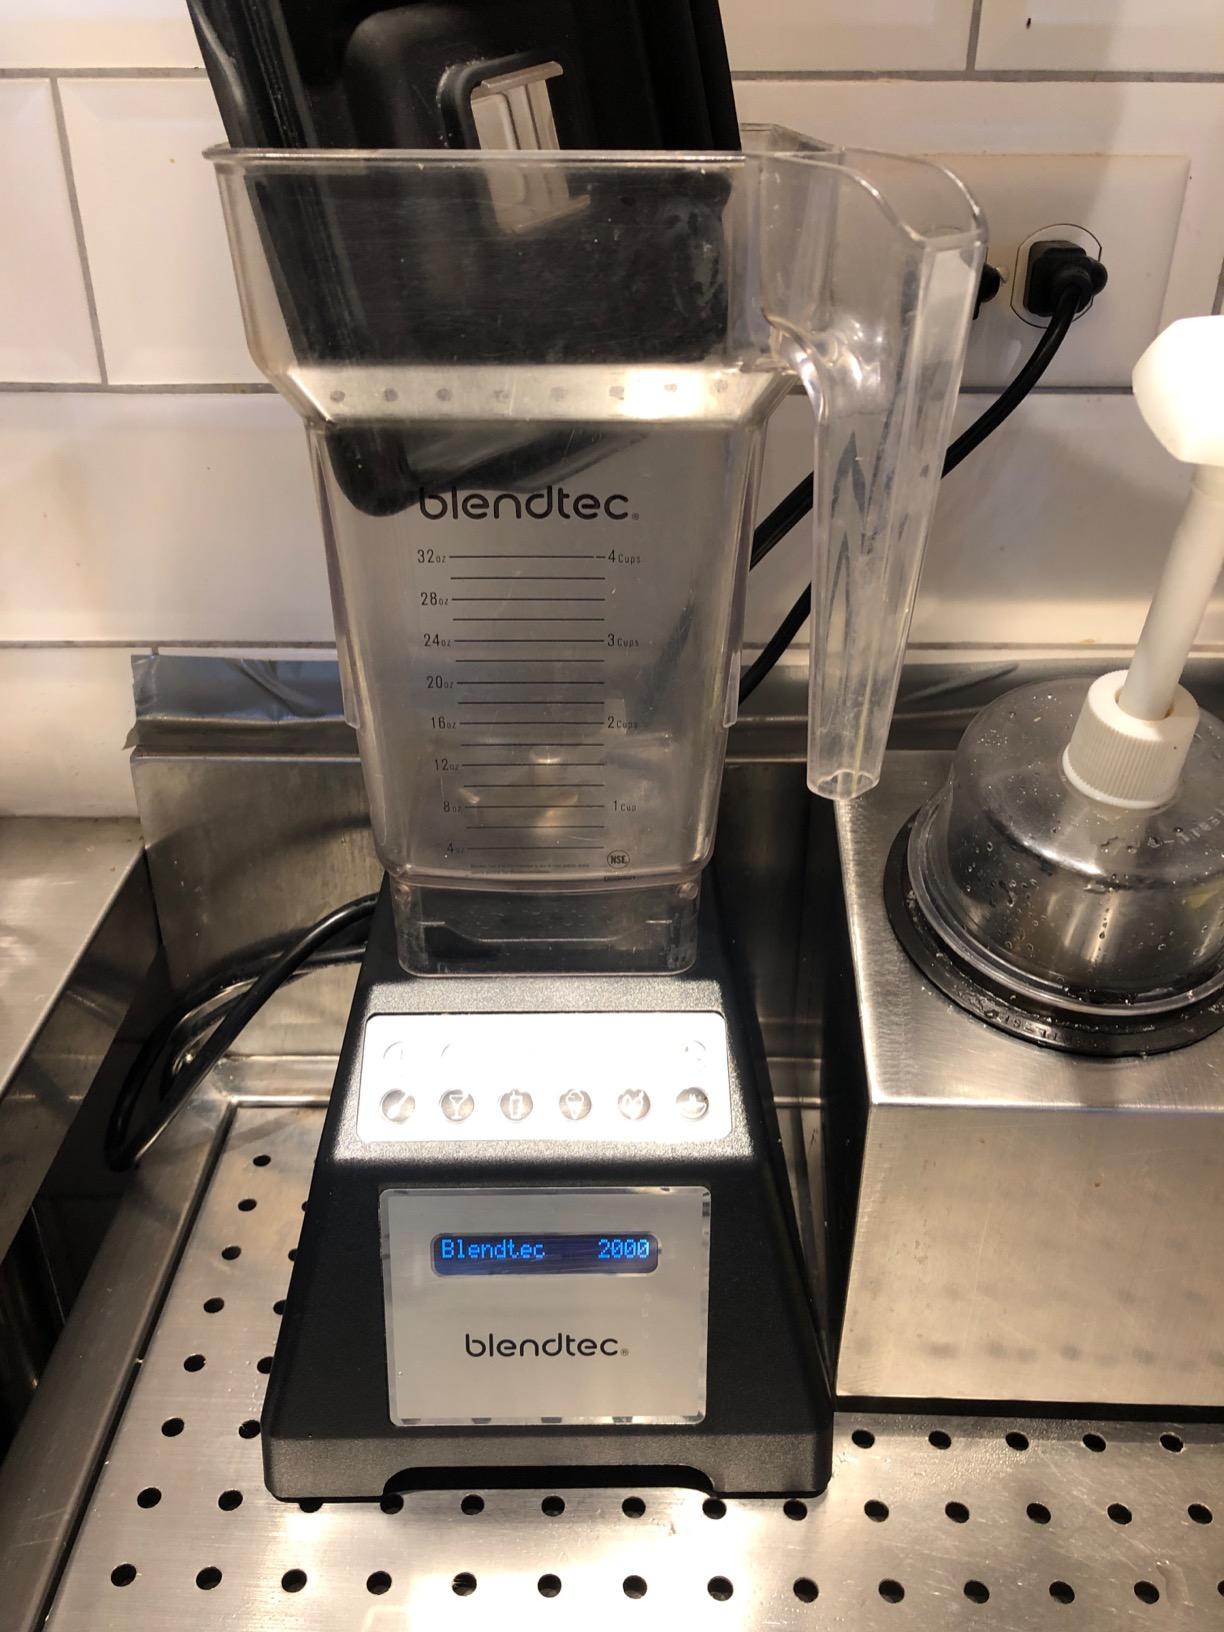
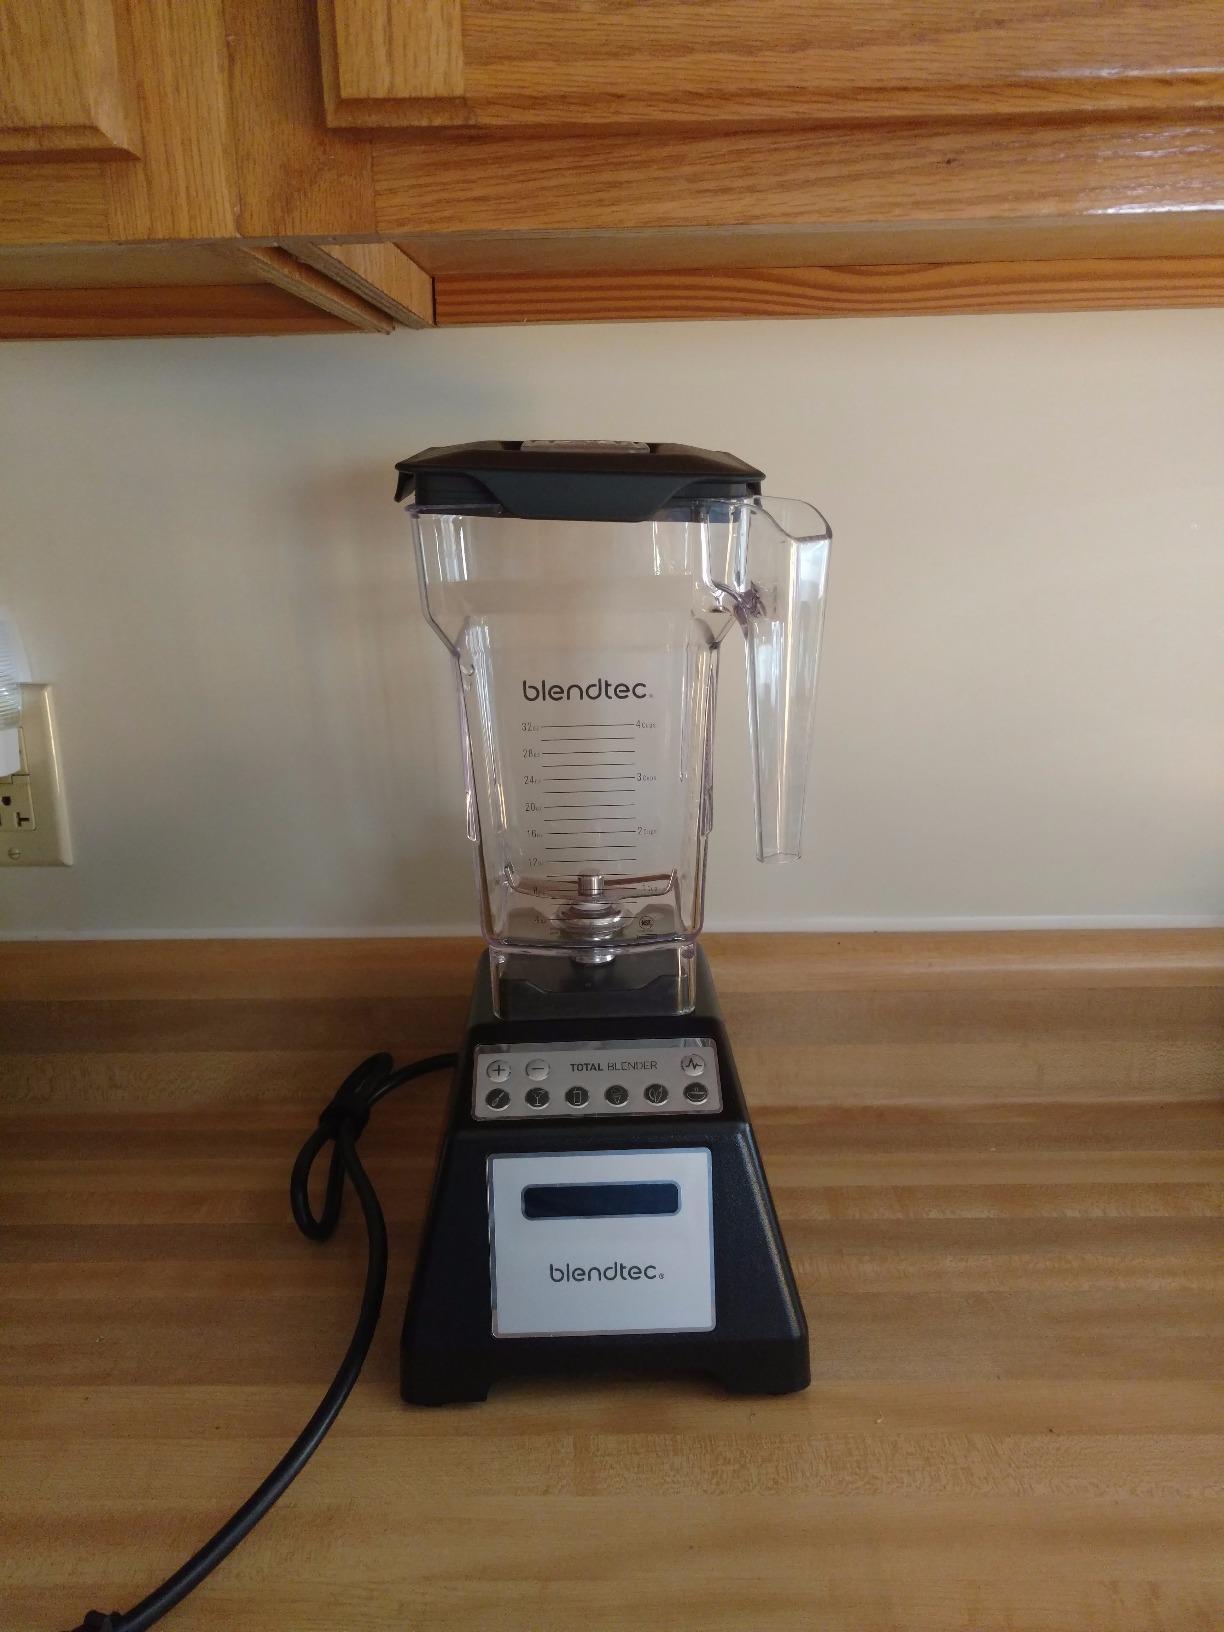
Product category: items_blender
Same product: yes